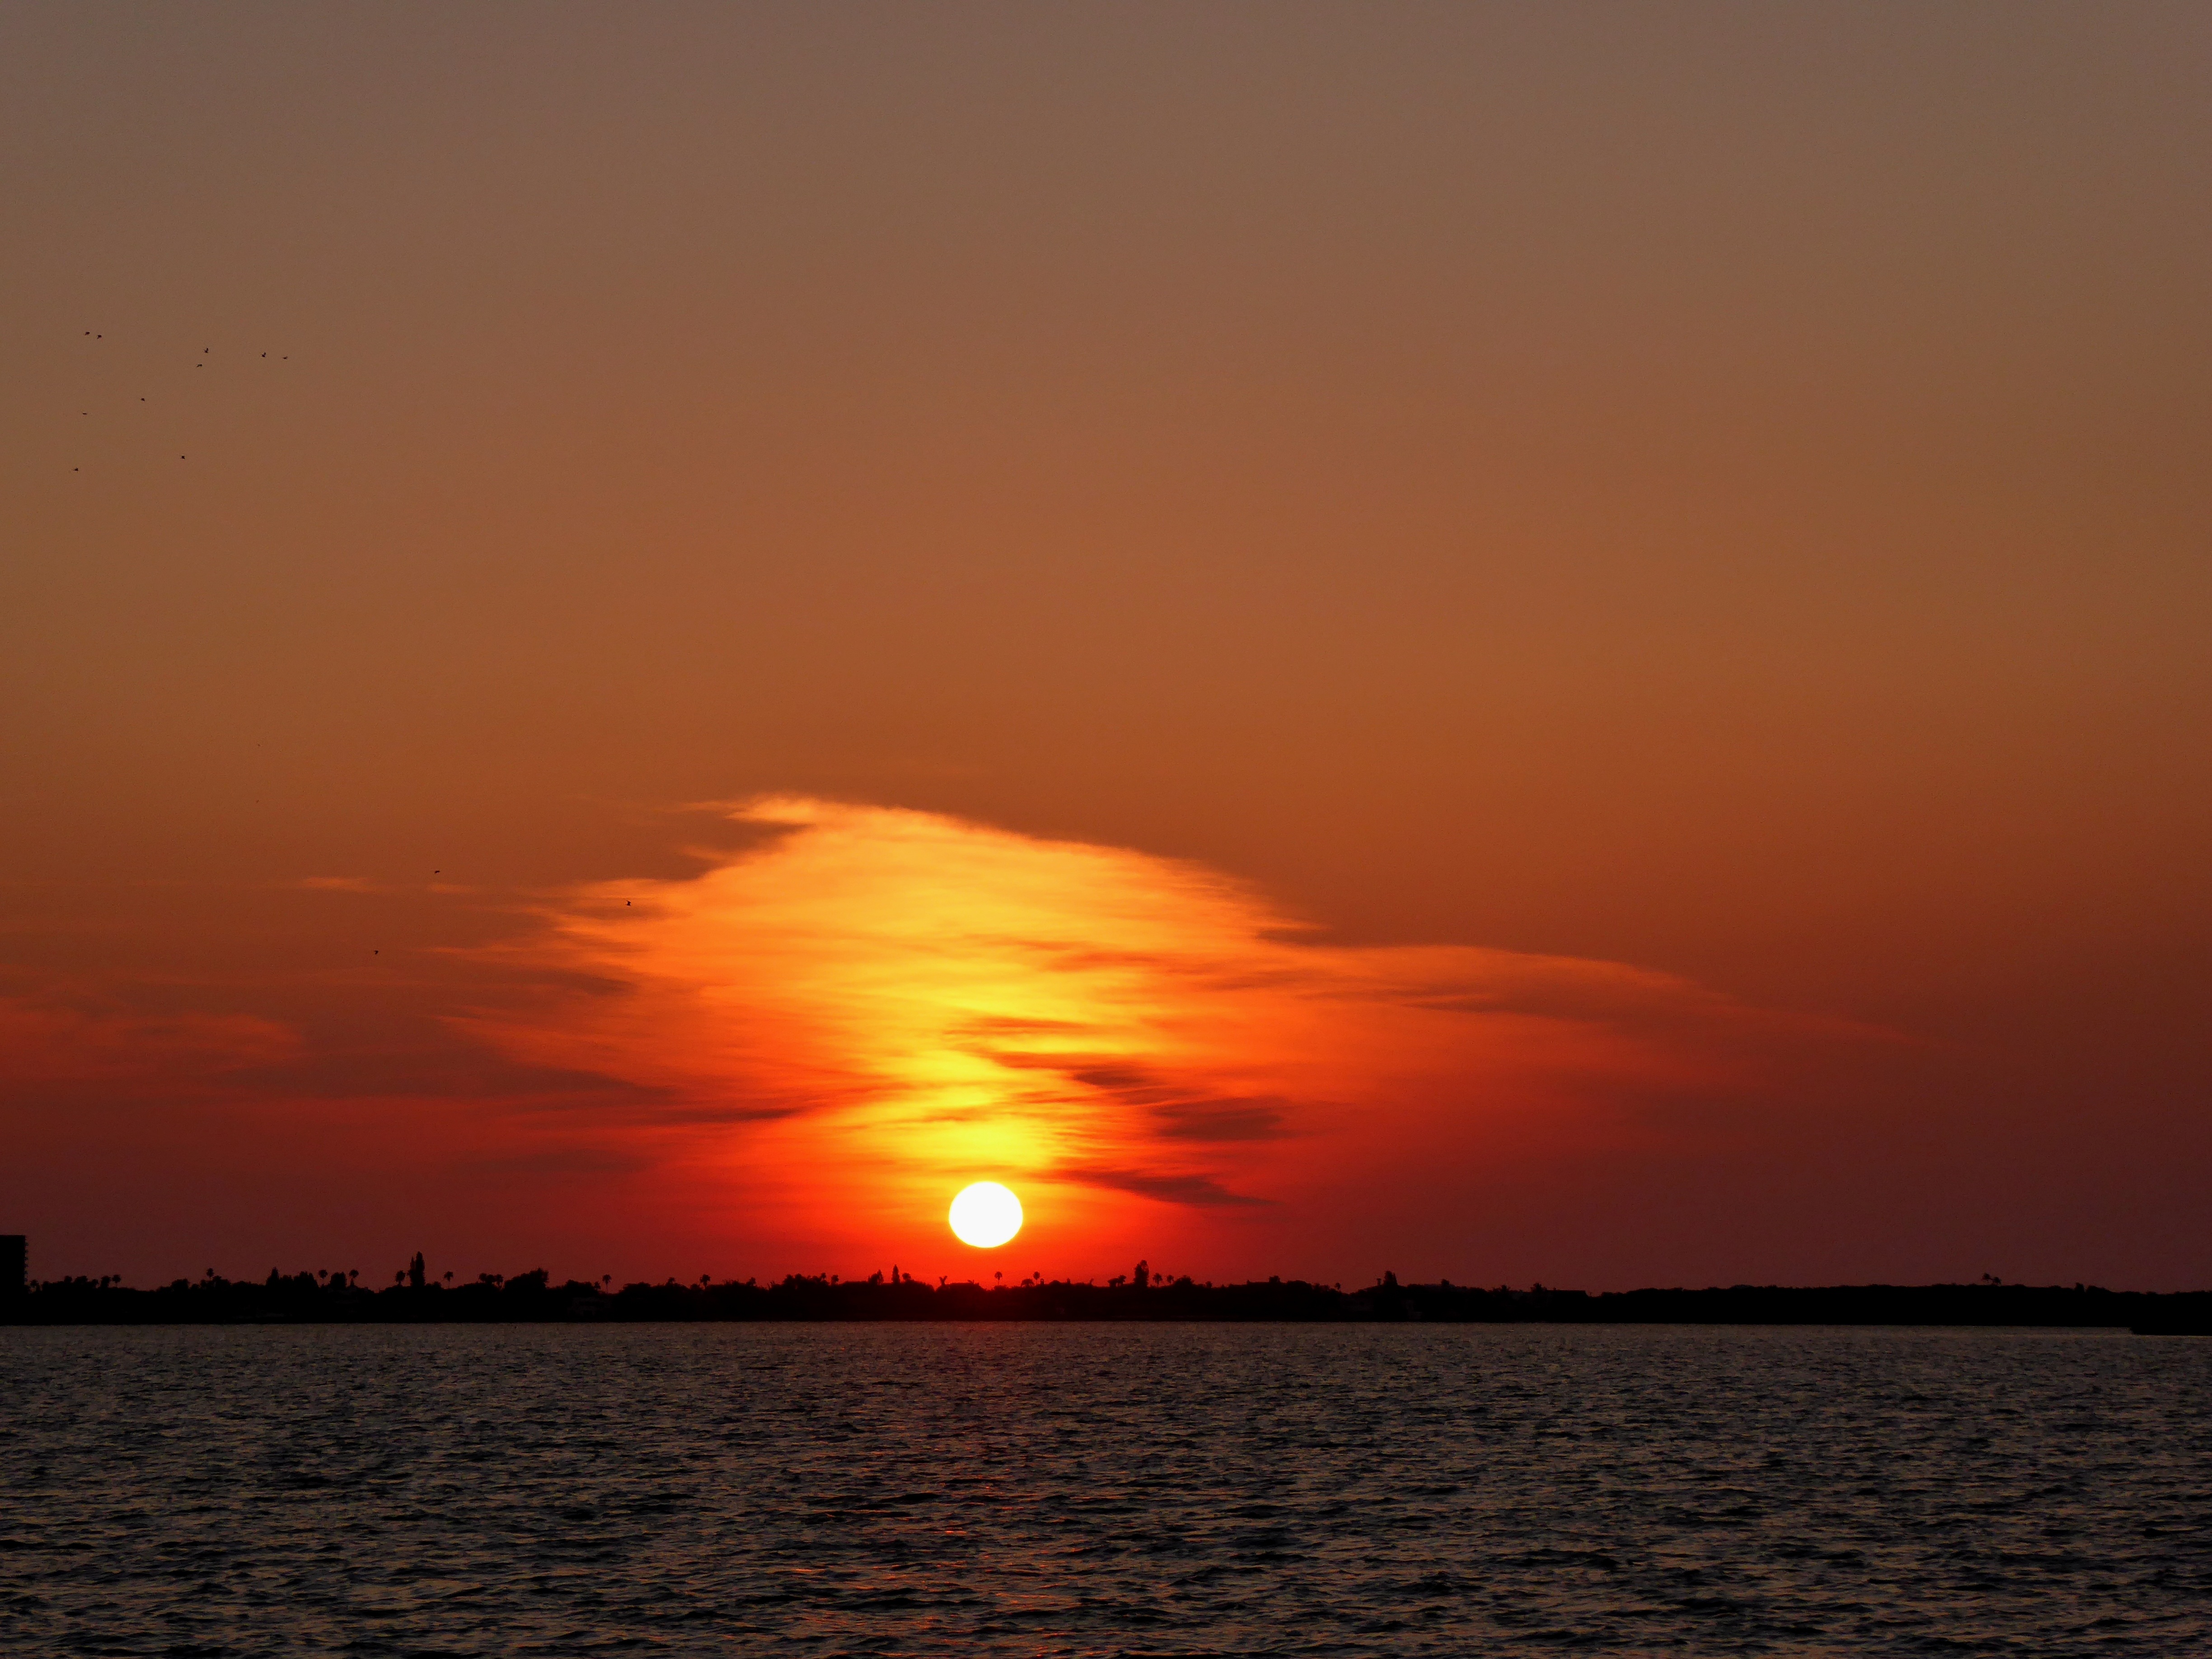
beach, landscape, sea, coast, water, ocean, horizon, cloud, sky, sun, sunrise, sunset, morning, dawn, dusk, evening, bay, colorful, florida, afterglow, red sky at morning